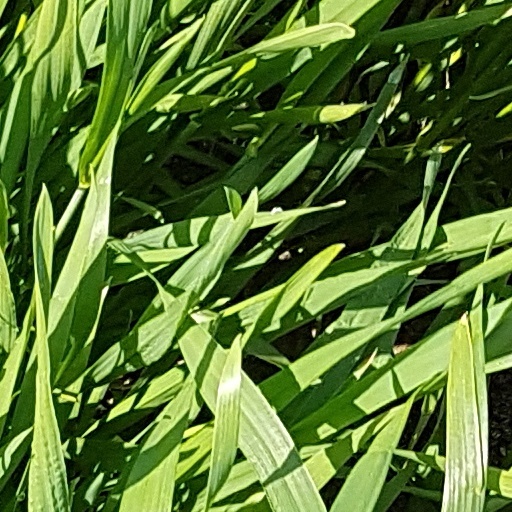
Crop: wheat